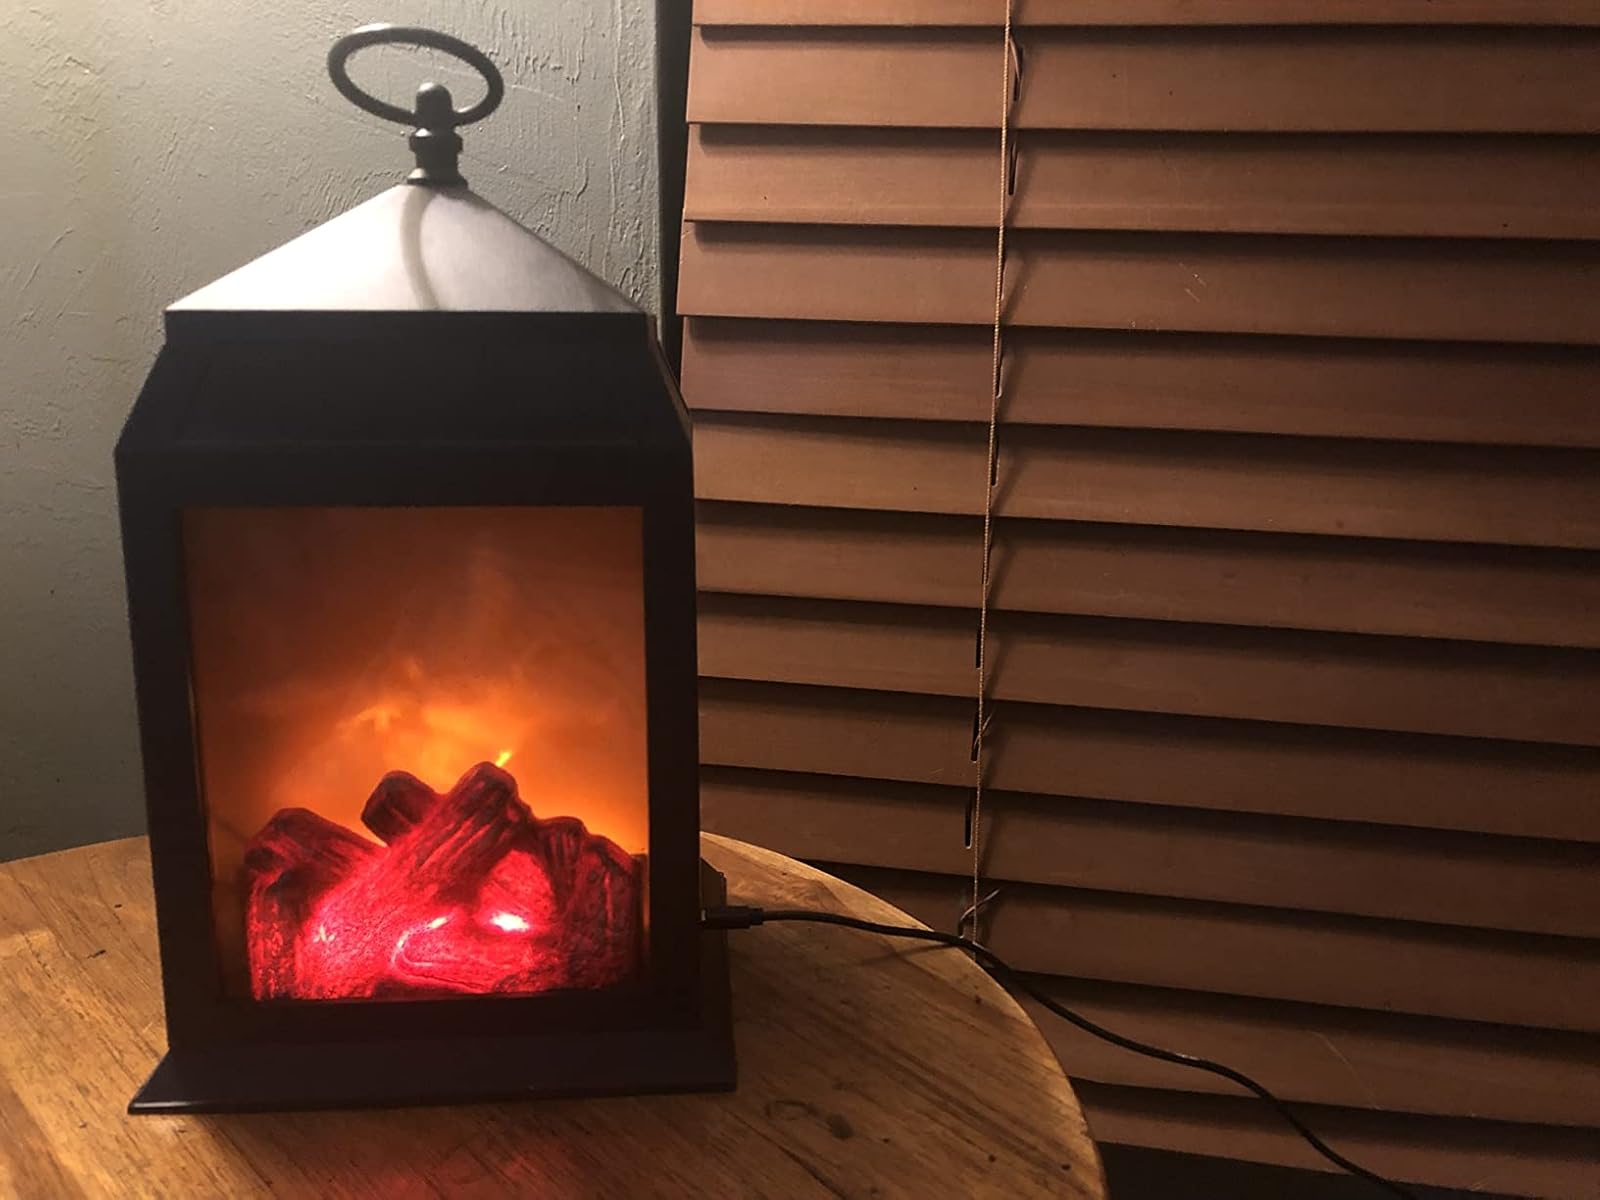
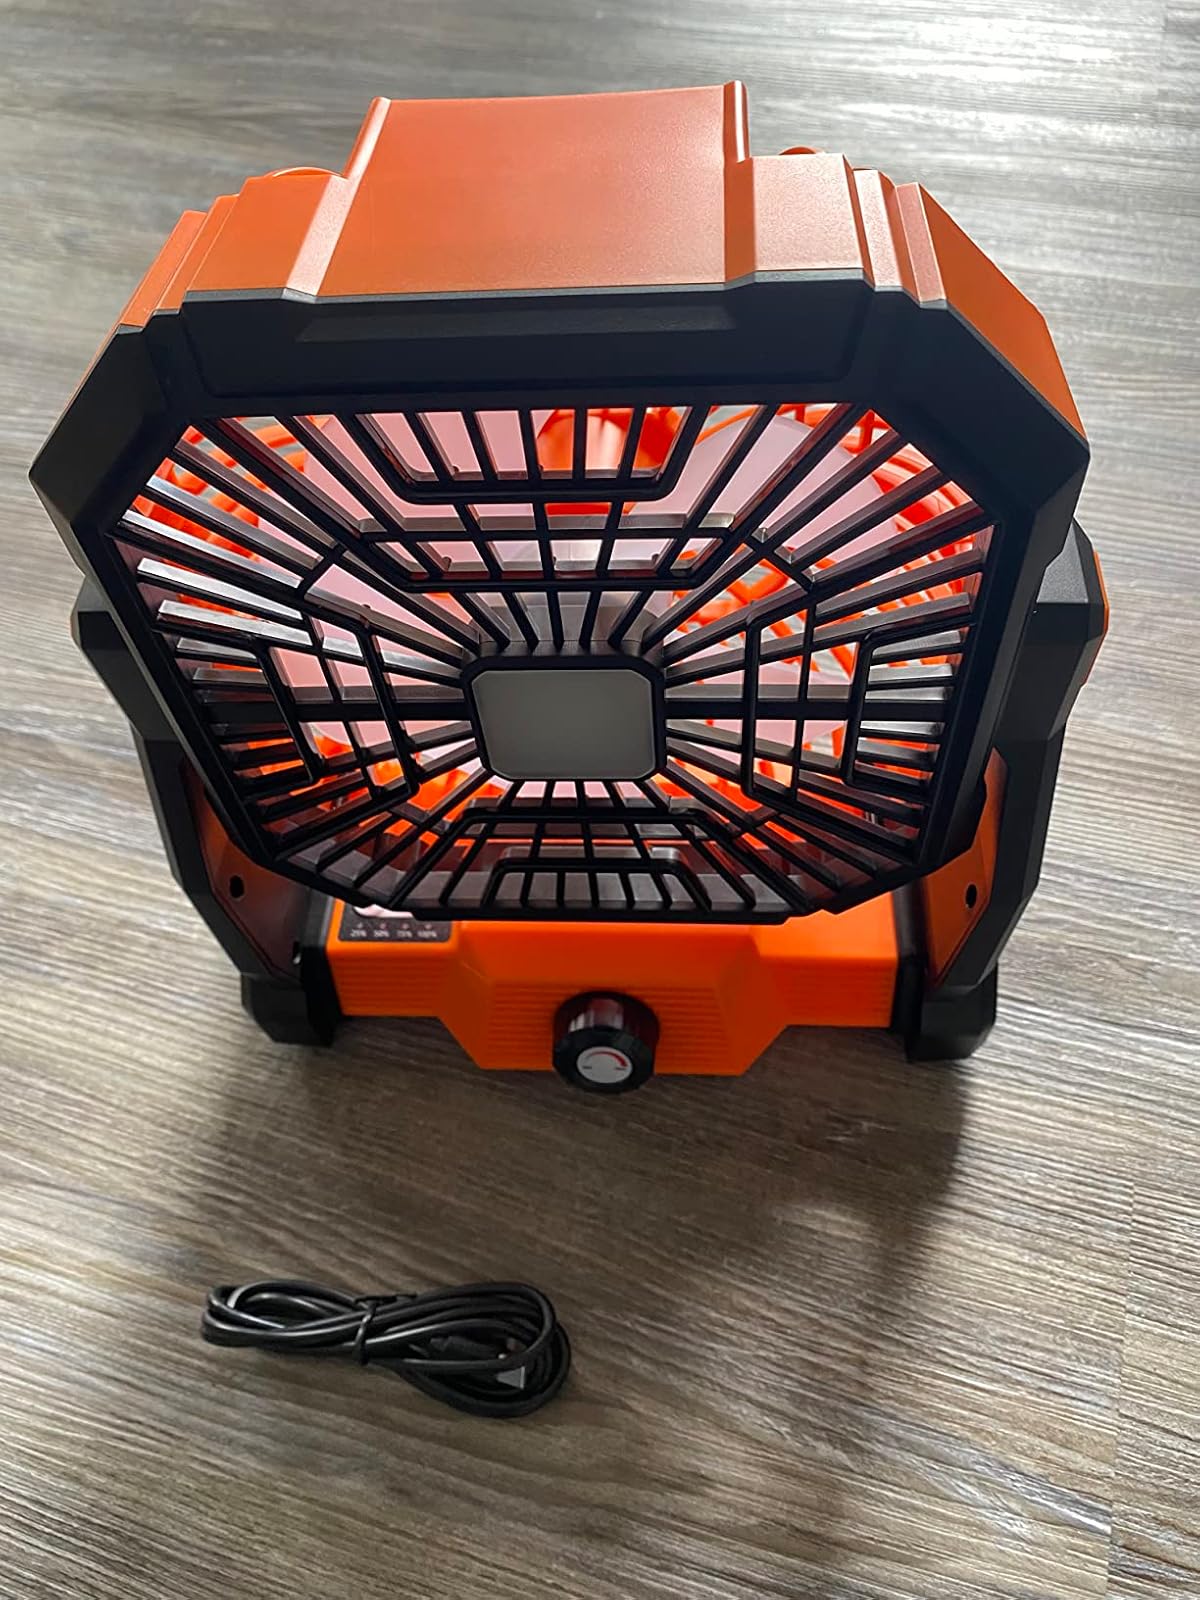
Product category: lantern
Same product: no